1950s in music

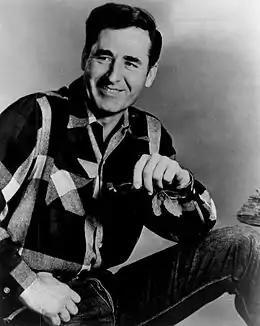
Sheb Wooley recorded a series of novelty songs including the 1958 novelty song "The Purple People Eater"

Wells' 1952 hit "It Wasn't God Who Made Honky Tonk Angels" became the first single by a solo female artist to top the U.S. country charts. "It Wasn't God ... " was a landmark single in several ways; it began a trend of "answer" songs, or songs written and recorded in response to (or to counterpoint) a previously popular song – in this case, "The Wild Side of Life" by Hank Thompson – and for Wells, began a trend of female singers who defied the typical stereotype of being submissive to men and putting up with their oft-infidel ways, both in their personal lives and in their songs.